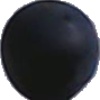
Label: Grape Blue 1